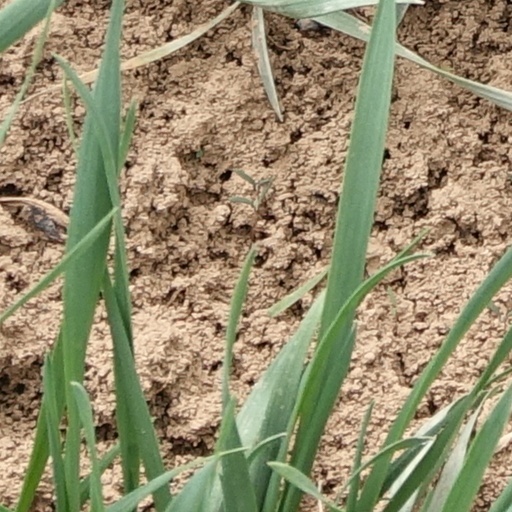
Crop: wheat